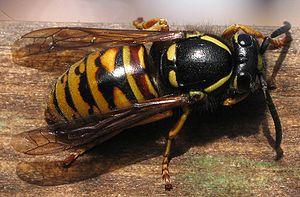
Vespula rufa est une espèce d'insectes de l'ordre des hyménoptères, que l'on rencontre en Eurasie mais aussi en Amérique du Nord.